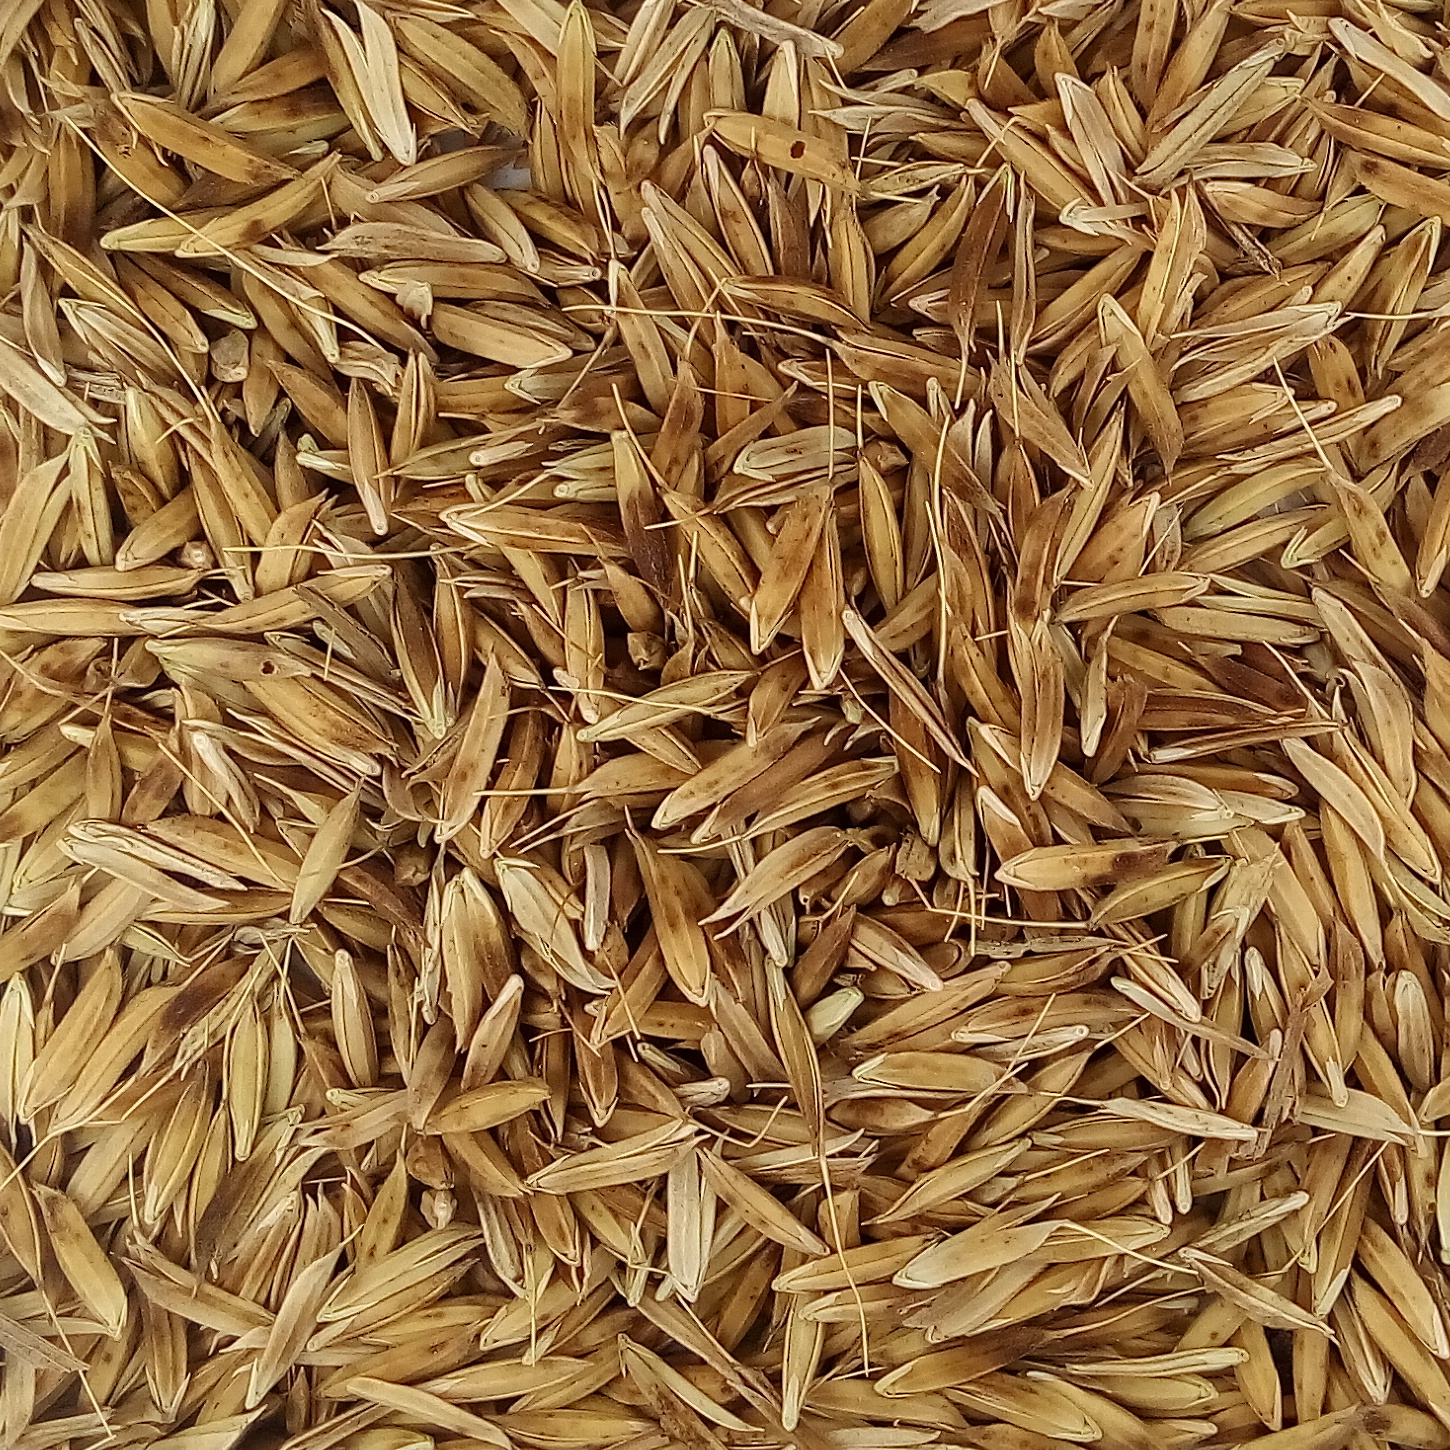
Rice seed variety: DHBT_3